Ethnological Museum, Pristina

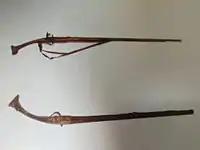
Albanian gun during 1878 called "Karanfile" (Gillyflower).

Albanian people, as one of the most antique peoples of the Balkans, inherited from the past, a rich material culture. When speaking of weapons, it must be mentioned that an Albanian person never went away from their weapon. The weapon accompanied them in all their lifetime. In every case. in any risk they have relied on it. An Albanian lets themself be killed but never surrenders their weapon. The gun has equal importance with the honor of their home, with the honor of their wife and his children, to always be ready in reaction to any war cry against invaders, each individual and every family was obliged to ensure a weapon, to any man from 13 to 15 years old. The weapons made in Kosovo, especially in Prizren, Peja and Gjakova were of high quality and they were sold throughout the whole Ottoman Empire, even outside the Empire, like in Egypt, Little Asia, Persia, India, etc. The shops where weapons were produced in the majority of cases were located on certain roads or in centuries of the cities. According to the data from 1866, in Prizren there were 208 weapon workshops, 53 were even specialized in the production of barrels of the weapon and circuits of the pistols and 155 shops were doing the decoration of weapons with golden and silver applications. Production of weapons was made in processes. The process of producing barrels (drilling with "metkap" and long "kalizvar"), the process of making circuits, making belts by leather workers, tempering and testing shots, assembling, and finally the process of decorating the boxes by the silversmiths. The weapons are decorated with different types of motifs. Every trade center had its own profile and special technique of weapon decoration. Techniques of weapon decoration were of diverse natures such as decoration with filigree, with "Savat", with silver work. (The text written for permanent exhibition in the complex Emin Gjiku, from the author Bashkim Lajçi).